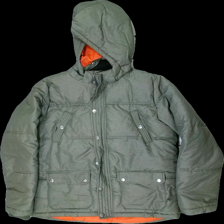
View: front
Type: Winter jacket
Category: Children
Brand: Kappahl
Colors: Green, Orange
Material: 76% nylon, 24% polyester
Cut: Regular
Size: 170
Season: Winter
Damage: prior repair
Damage location: top left
Price range: 50-100
Recommended usage: Reuse